Anna Williamson

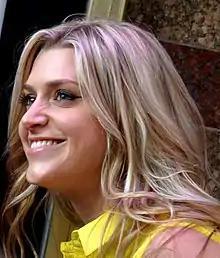
Williamson in 2015

Anna Williamson (born 23 July 1981) is an English television presenter and dating agent. She is the former co-presenter of children's programmes "Rescue Robots" "Toonattik" and "Action Stations!" on CITV. In 2019, Williamson began appearing as a dating agent on the E4 reality dating series "Celebs Go Dating".